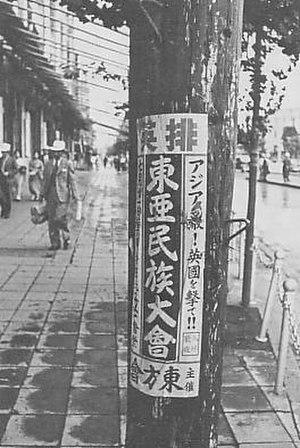
Le Tōhōkai est un parti politique fasciste japonais actif durant les années 1930 et le début des années 1940. Ses origines remontent à l'organisation politique d'extrême-droite du Kokumin Domei fondé par Adachi Kenzō en 1933 et qui prônait un socialisme d'État. En 1936, Seigō Nakano est en désaccord avec Adachi en matière de politique et fonde un groupe séparé, le Tōhōkai.
La propagande japonaise durant la Seconde Guerre mondiale est conçue pour aider le gouvernement japonais au pouvoir durant cette période. Bon nombre de ses éléments sont la prolongation des éléments de l'expansionnisme du Japon Shōwa d'avant-guerre, comprenant les principes du kokutai, du hakkō ichiu et du bushidō. De nouvelles formes de propagande sont développées pour persuader les pays occupés des avantages de la sphère de coprospérité de la grande Asie orientale, pour saper le moral des troupes américaines, pour contrer les accusations d'atrocités japonaises et présenter au peuple japonais la guerre comme victorieuse. Cela commence avec la seconde guerre sino-japonaise qui aboutit à la Seconde Guerre mondiale. Cette propagande utilise une grande variété de médias pour faire passer ses messages.